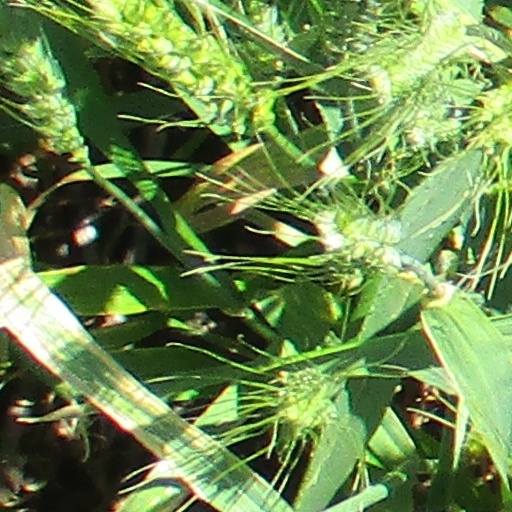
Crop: wheat